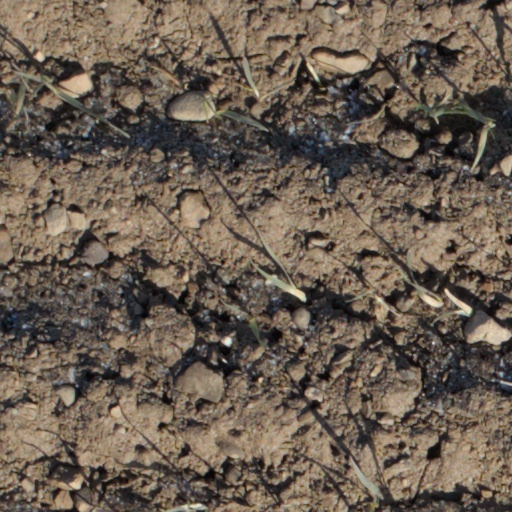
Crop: wheat